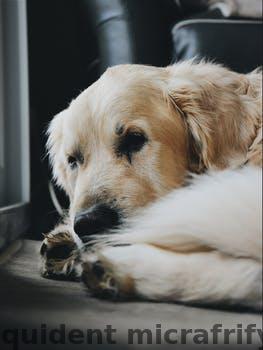
Label: Watermark